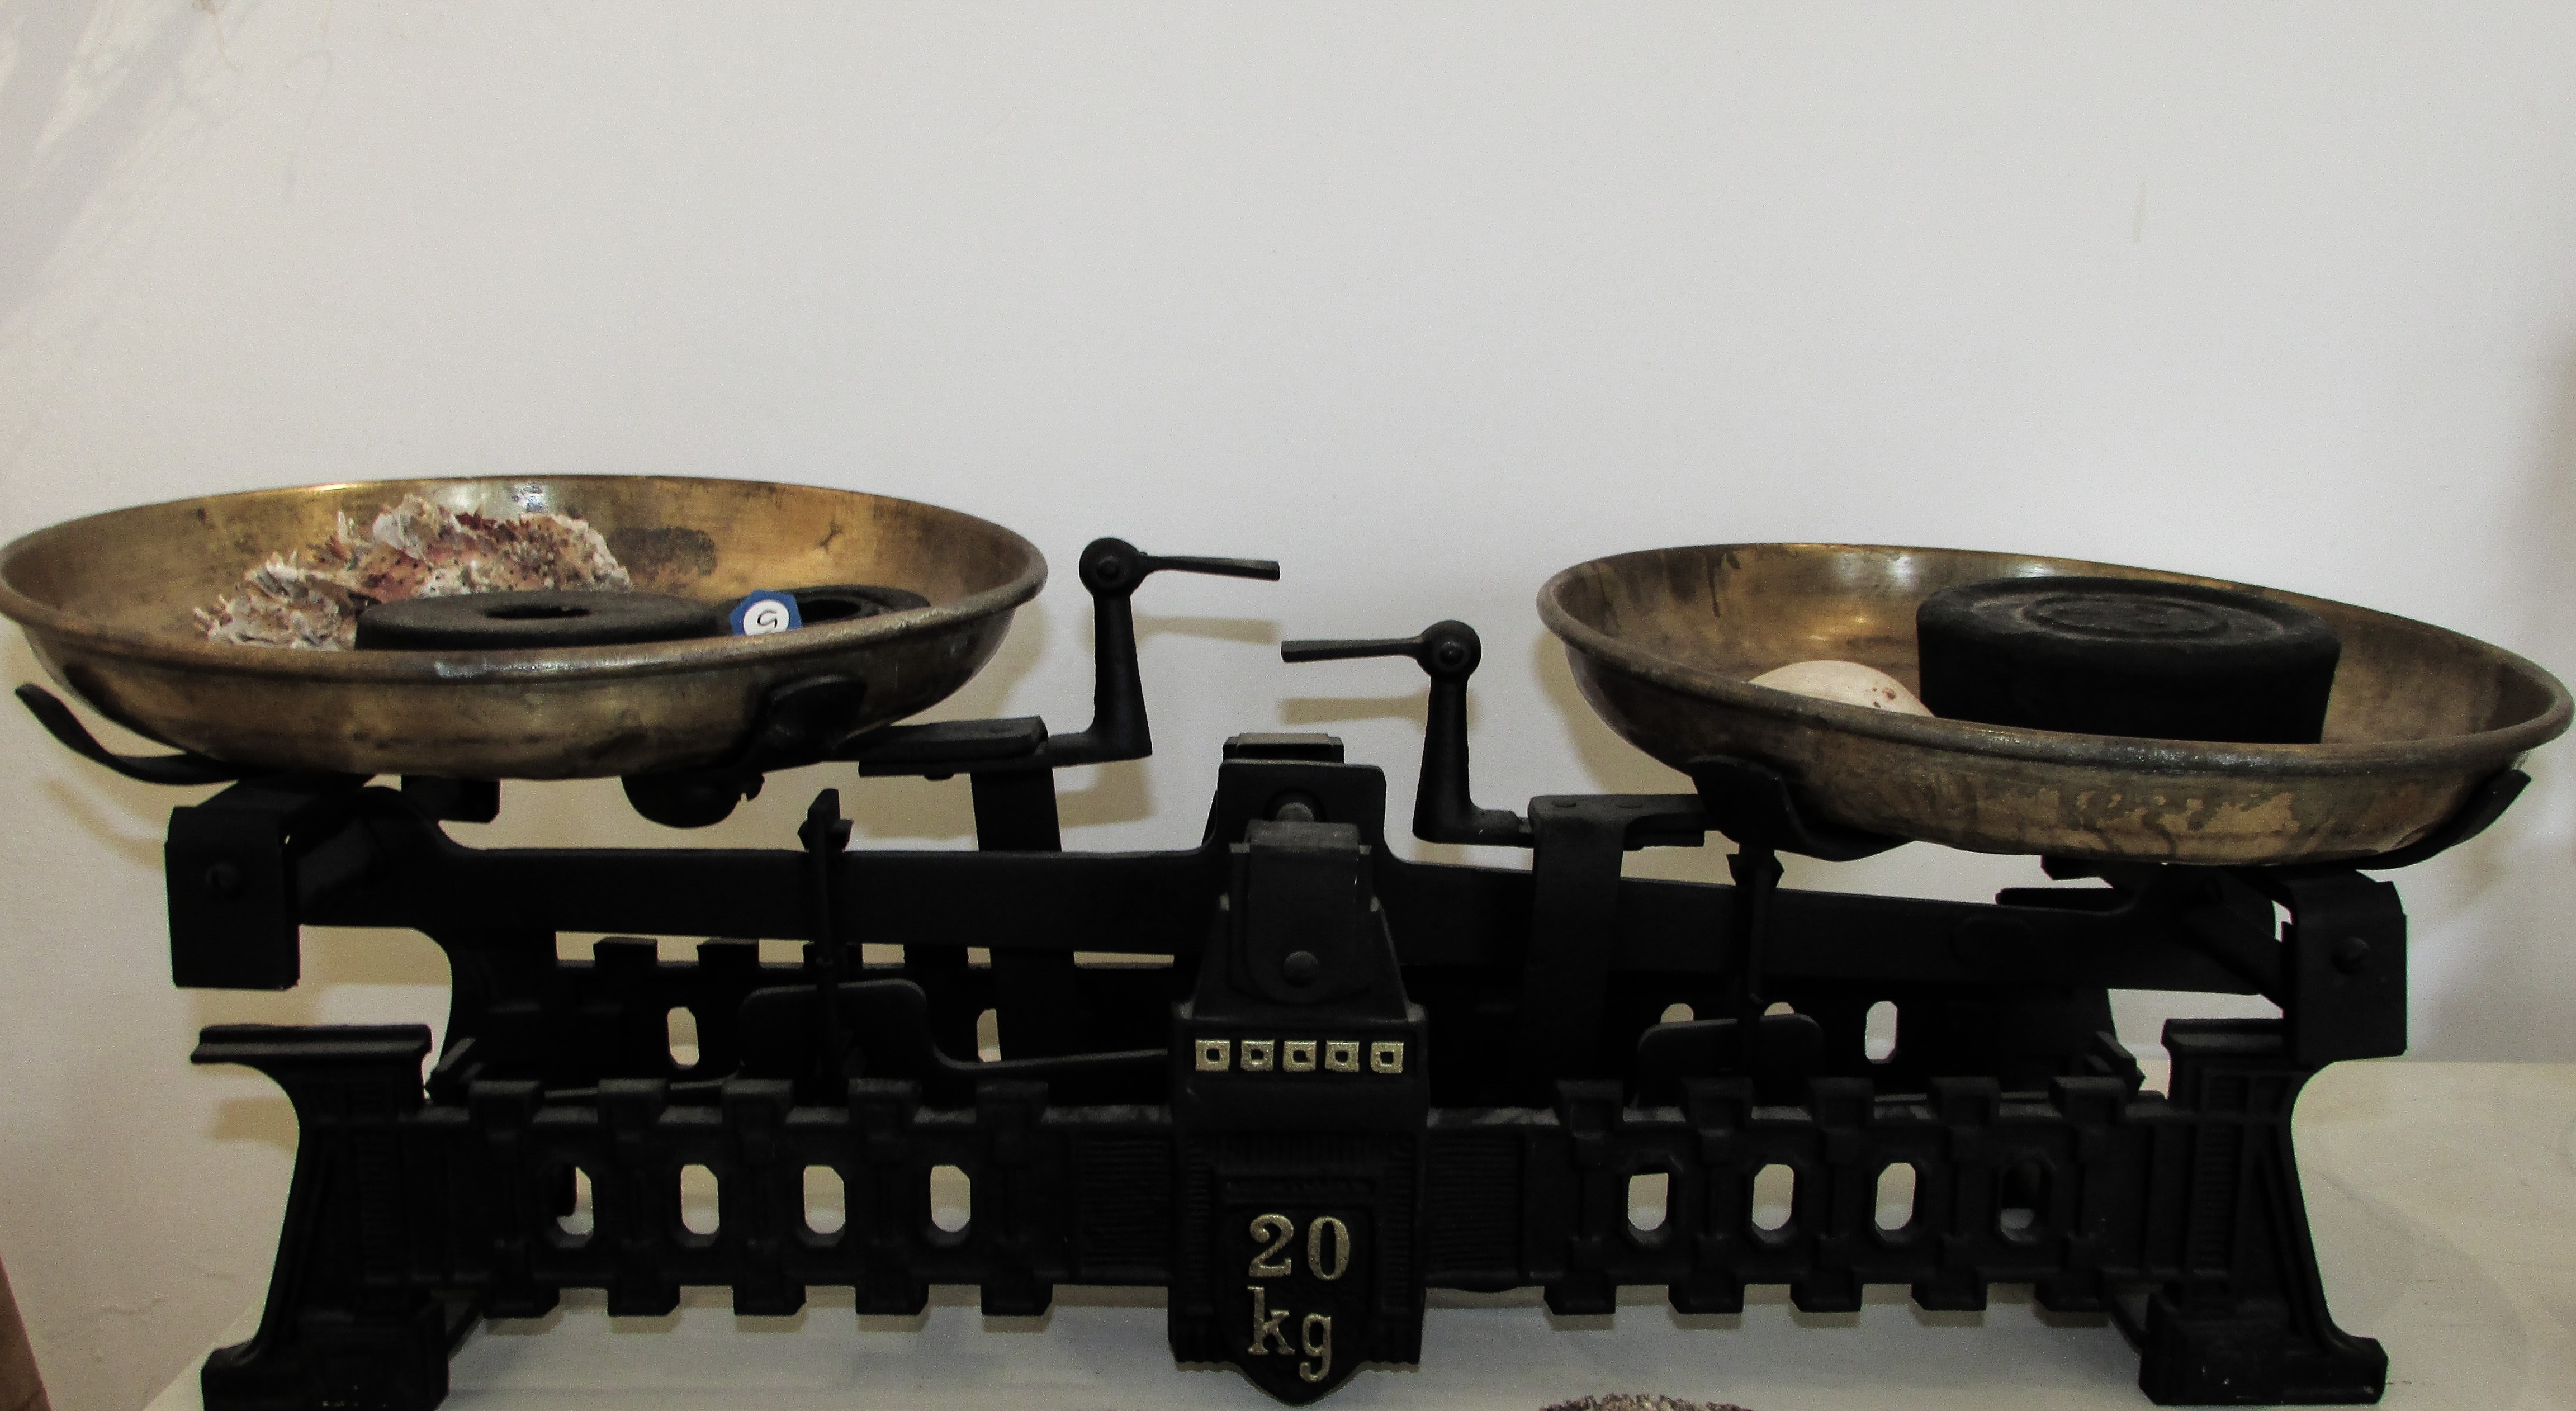
antique, retro, old, measure, scale, weigh, product, cyprus, dherynia, kilogram, man made object, folklore museum